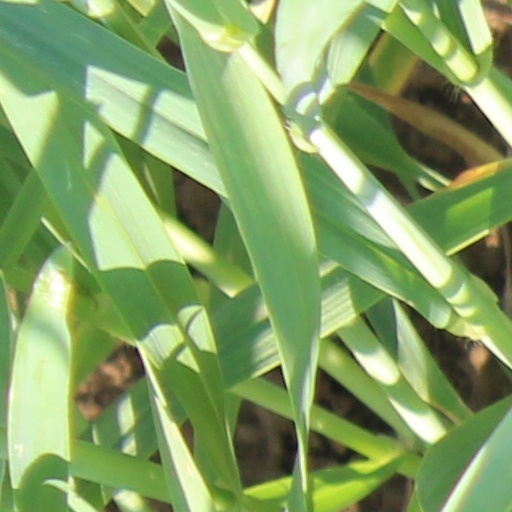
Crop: wheat